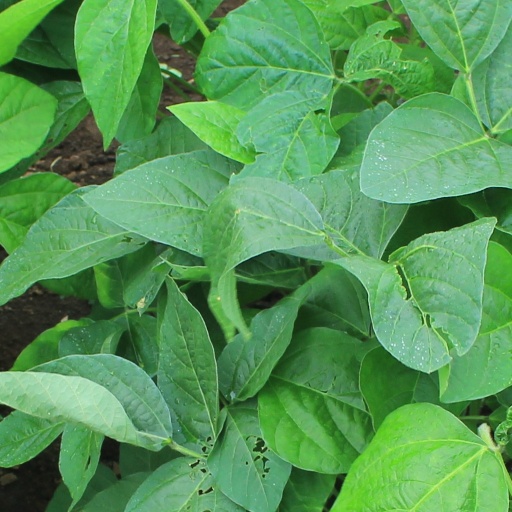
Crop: soybean